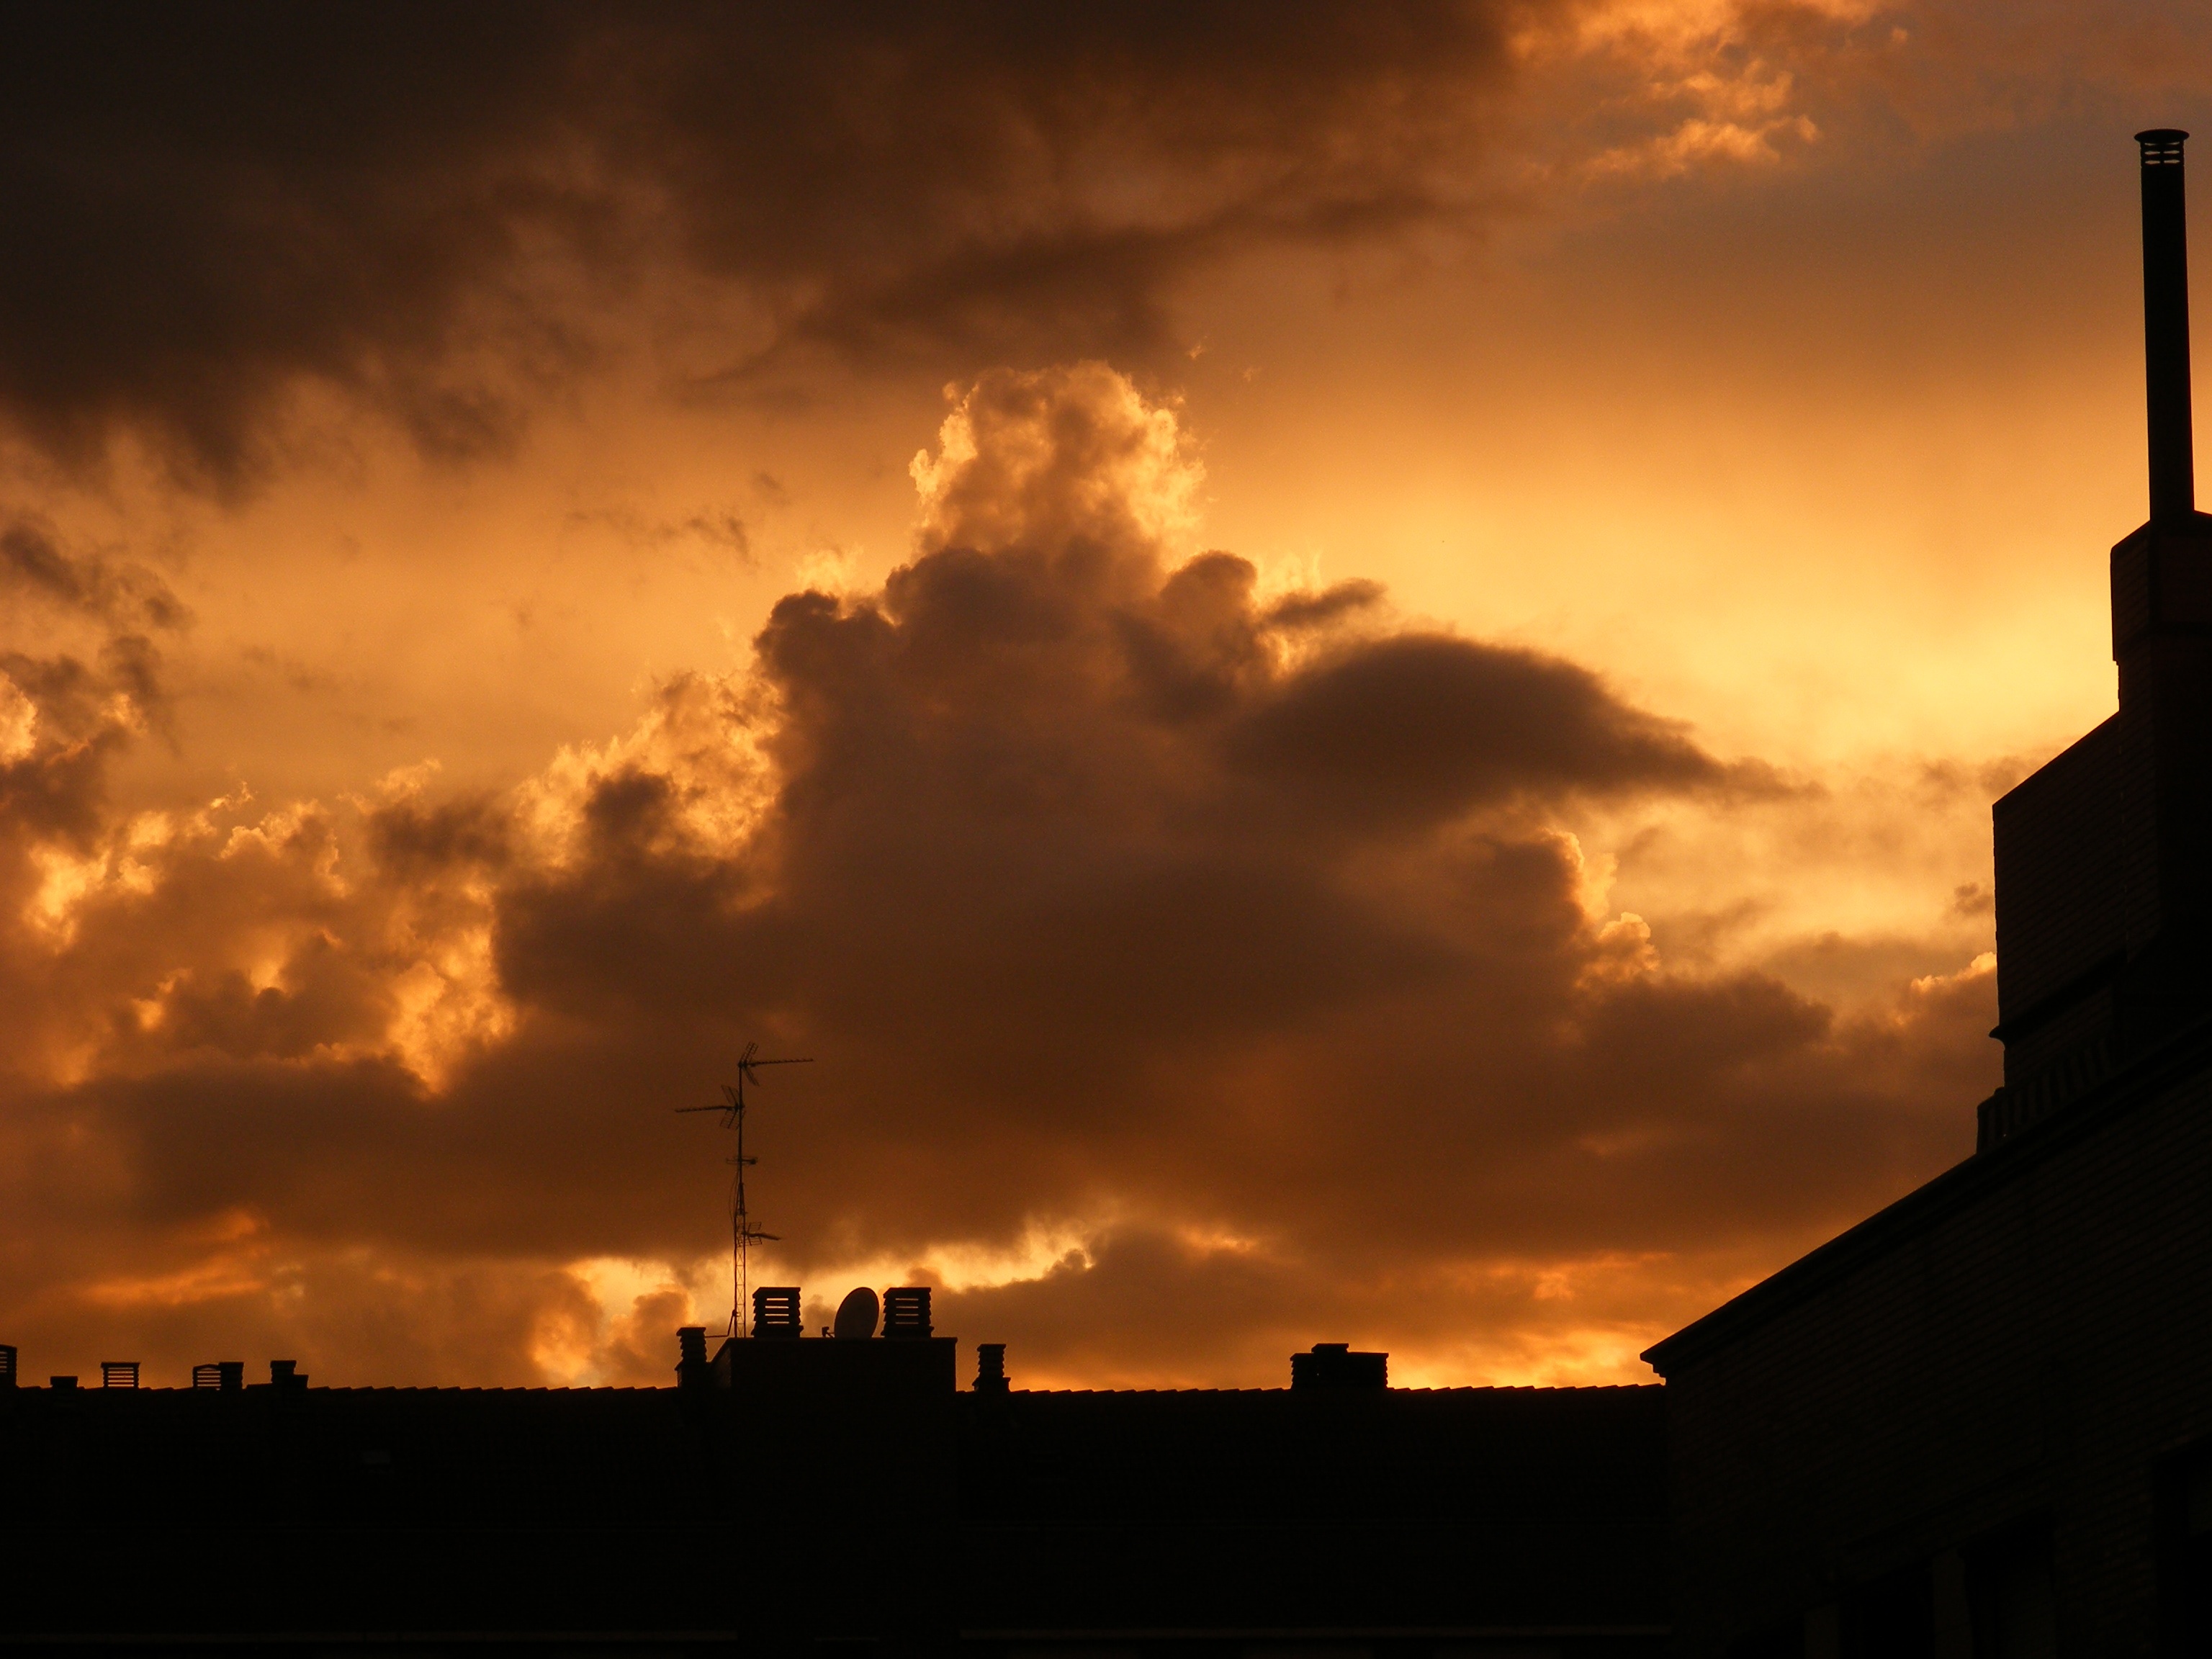
horizon, cloud, sky, sun, sunrise, sunset, sunlight, morning, dawn, atmosphere, dusk, evening, afterglow, meteorological phenomenon, red sky at morning